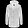
Label: Coat